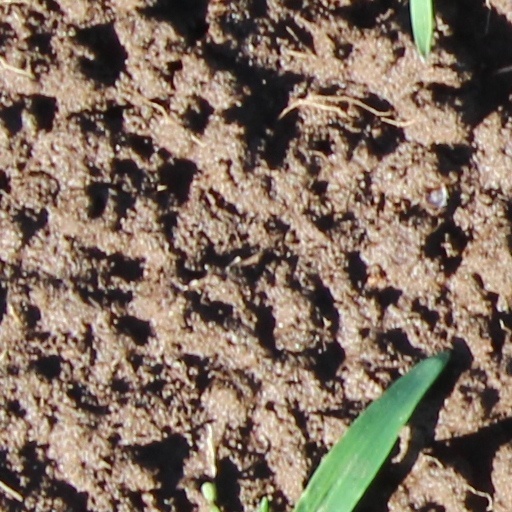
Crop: wheat